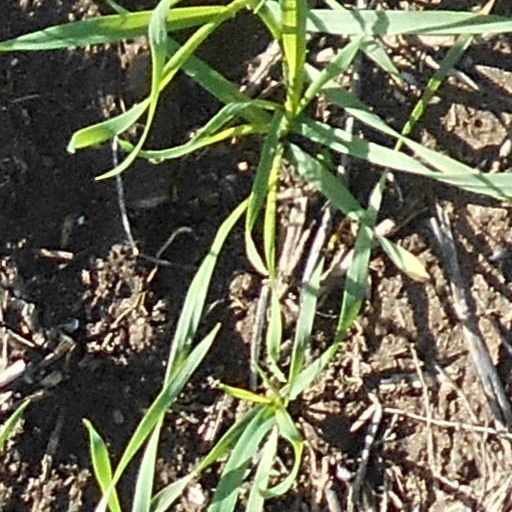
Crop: wheat